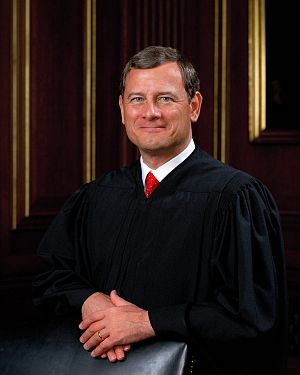
John Roberts
John Glover Roberts, Jr. er en amerikansk dommer, der er den 17. og nuværende præsident for USA's højesteret. Han har været i embedet siden 2005, hvor han blev nomineret af George W. Bush efter William Rehnquists død.